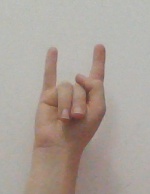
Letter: la